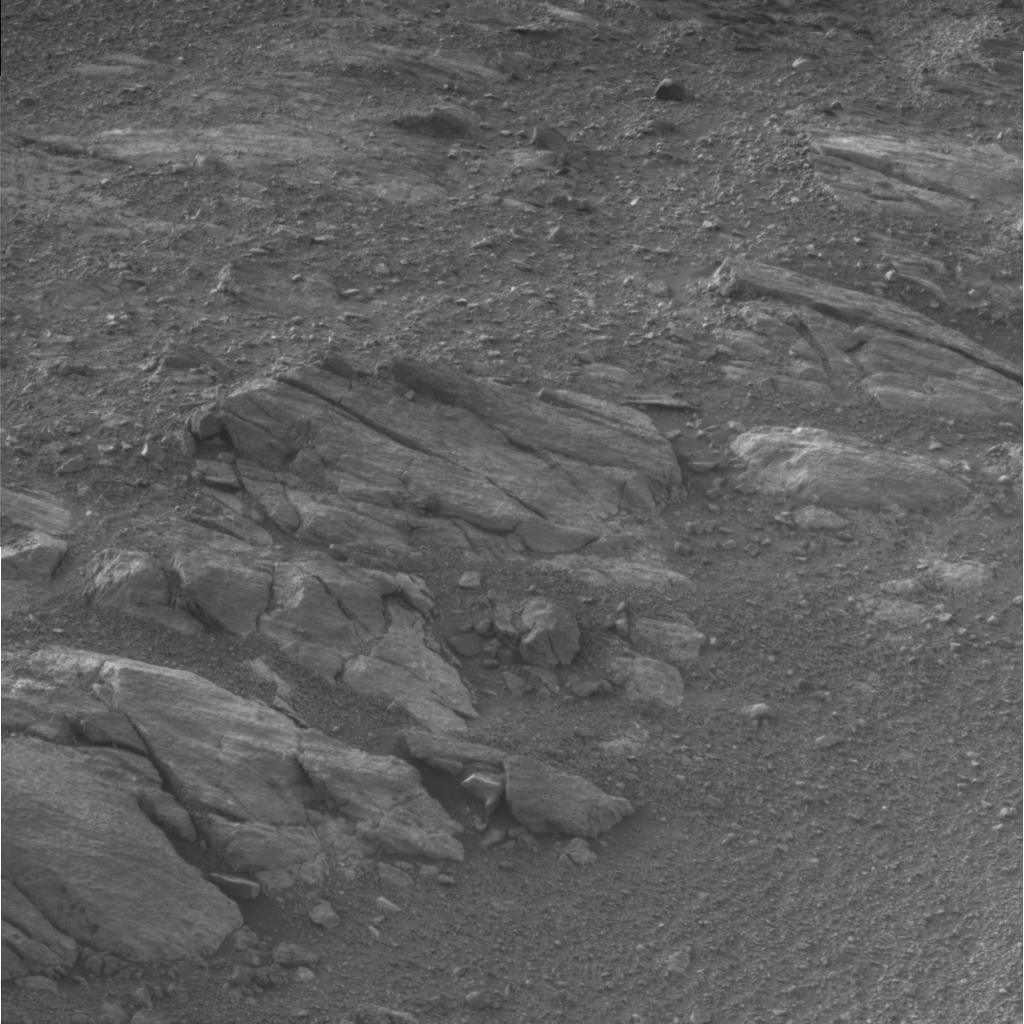
Surface features visible: Rock Outcrops, Clasts, Rock (Linear Features), Soil, Nearby Surface